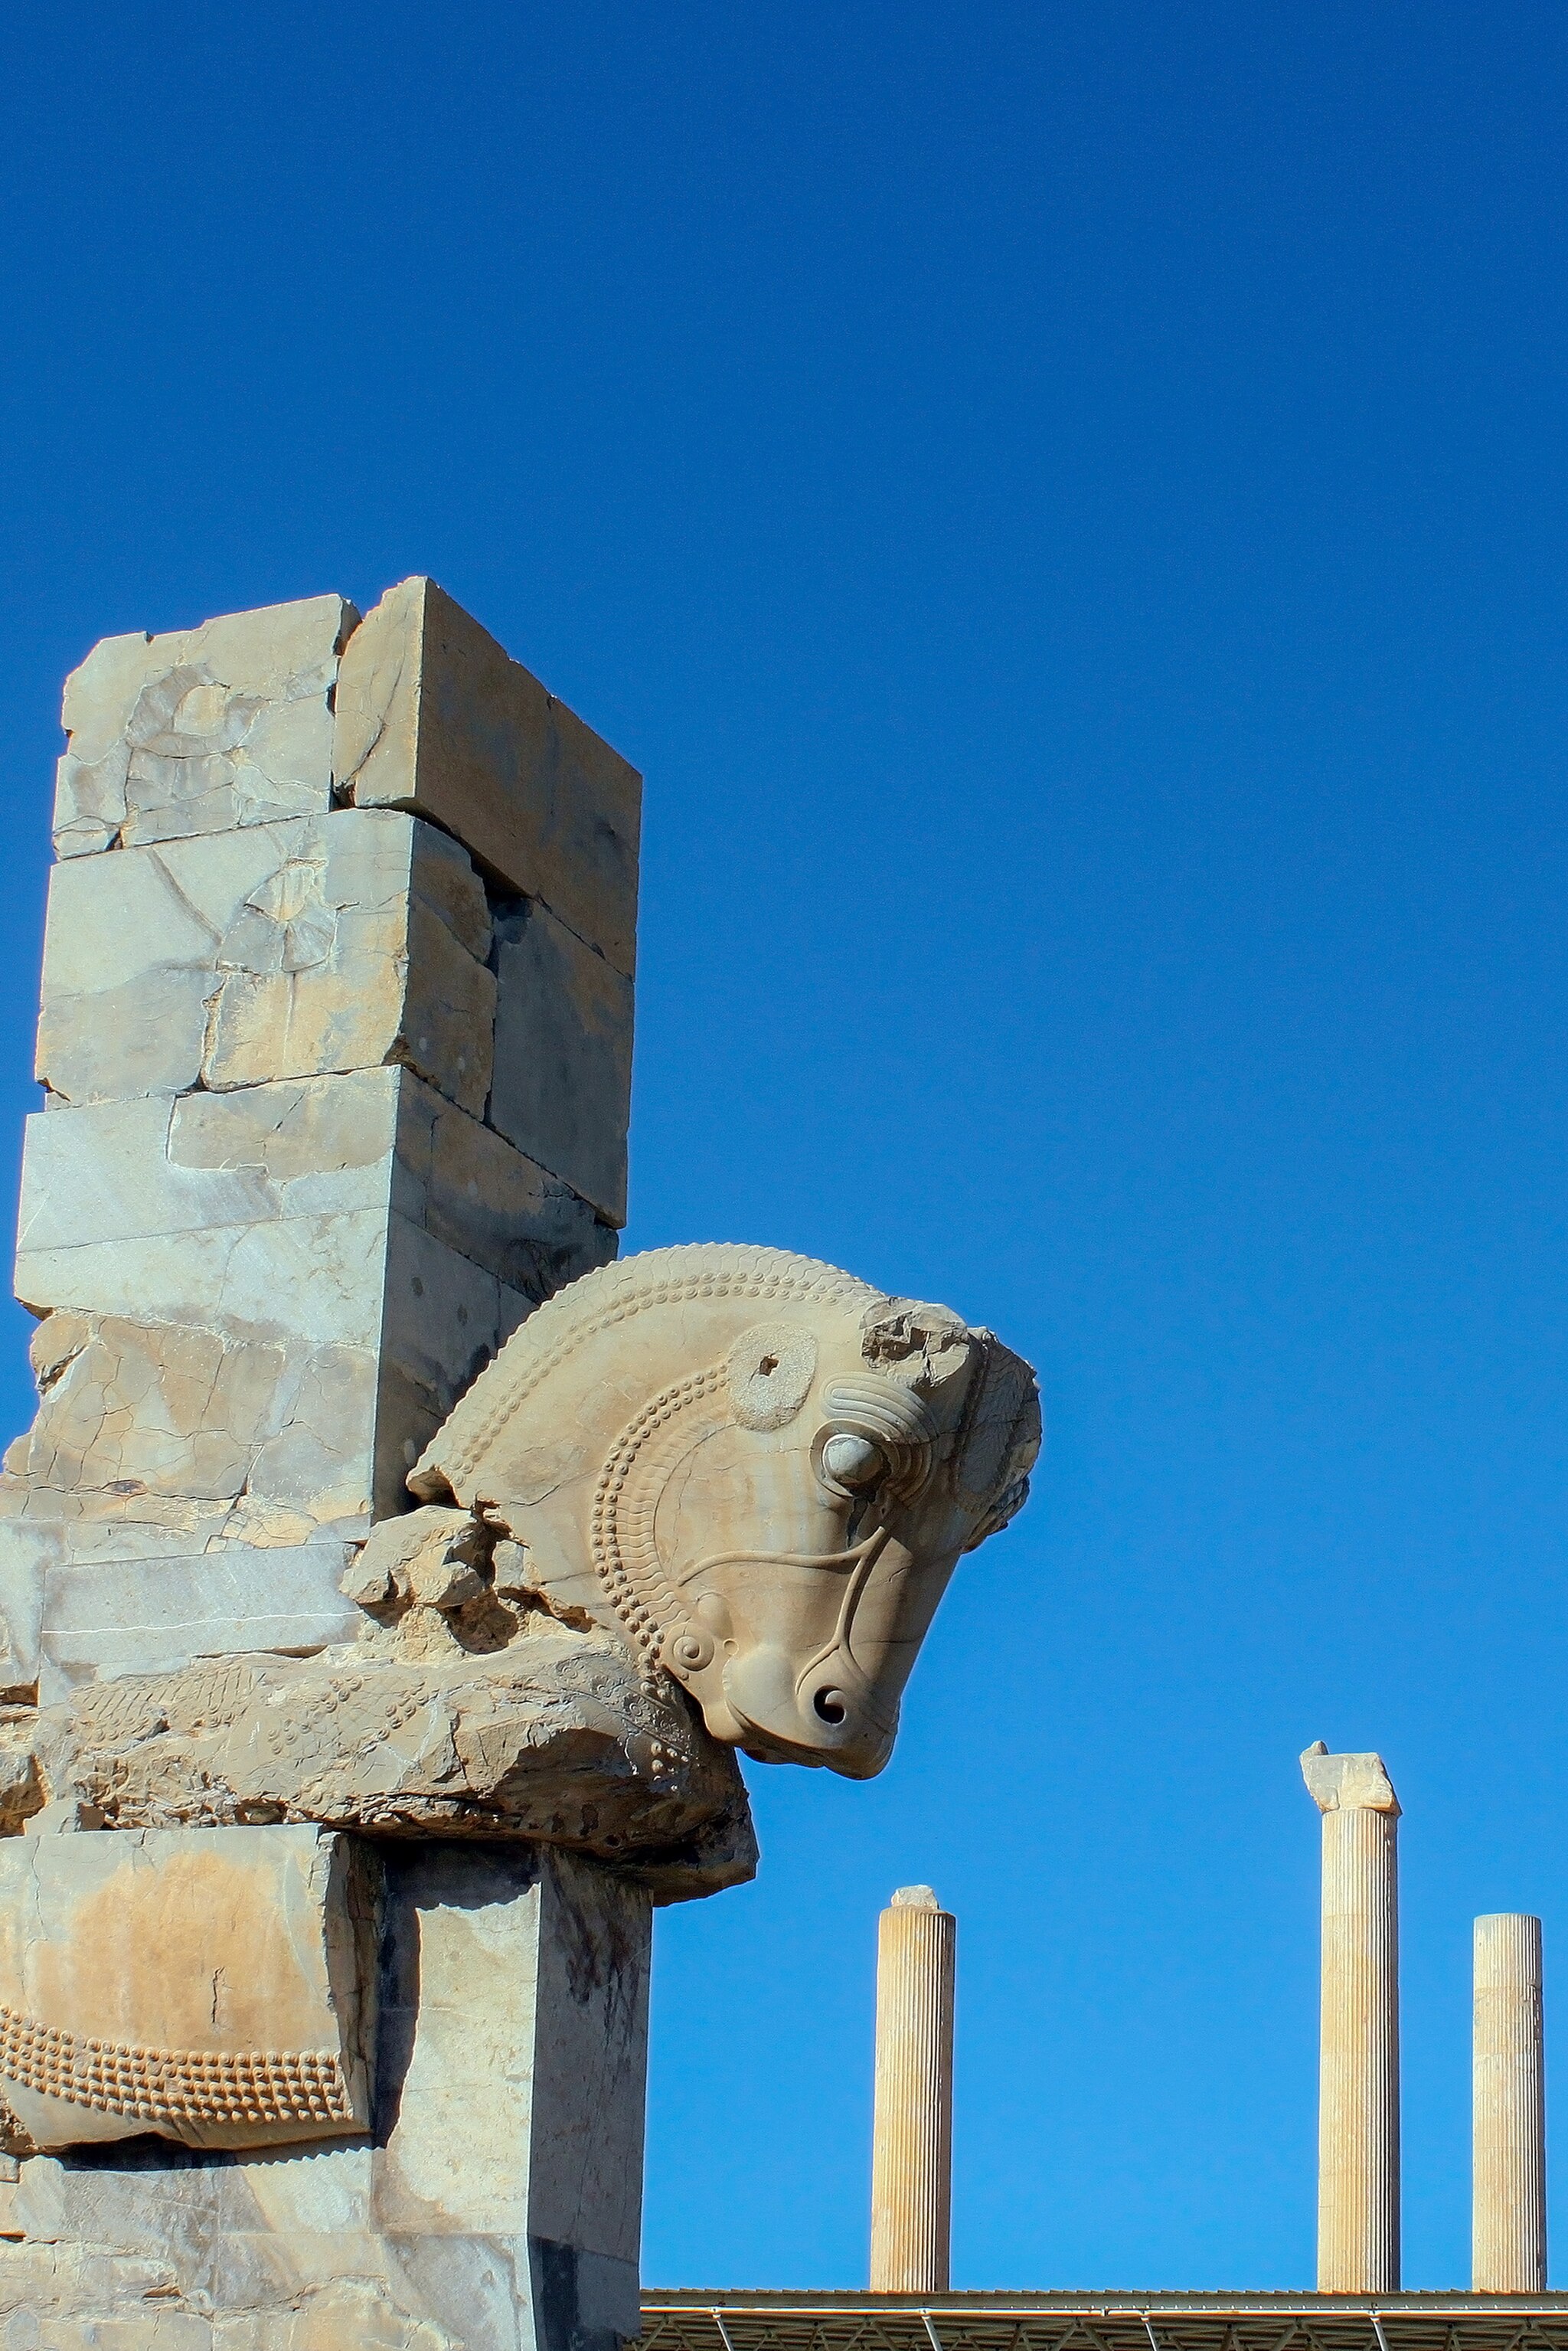
Title: حجاری های تخت جمشید- عکس سر اسب
Description: Persepolis Parseh also known as Takht-e-Jamshid was the ceremonial capital of the Achaemenid Empire
Date: 2009-07-14 02:35:31
Categories: Self-published work, Extracted images, 2009 in Persepolis, Bull statue in the northern facade, Hall of hundred columns, Photographs by Mostafa Meraji